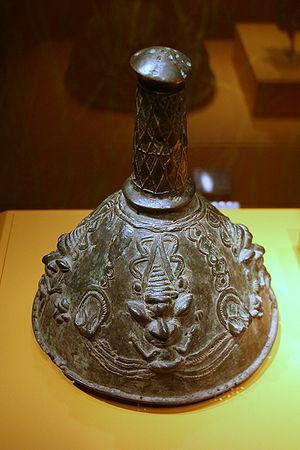
Les Yorubas ou Yoroubas sont un grand groupe ethnique d'Afrique, surtout présent au Nigeria, sur la rive droite du fleuve Niger, mais également au Bénin, au Ghana, au Togo, au Burkina Faso et en Côte d'Ivoire où ils sont appelés Anango.